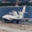
Label: airplane